Judith Beheading Holofernes (Finson or Caravaggio)

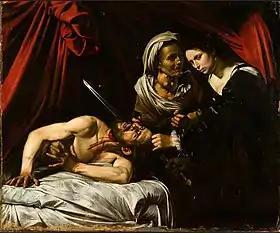
"Judith beheading Holofernes"

Judith Beheading Holofernes is an early 17th century painting now in a private collection. It is thought to be an earlier version of Caravaggio's work on the same subject or an earlier version of Louis Finson's copy of that work.